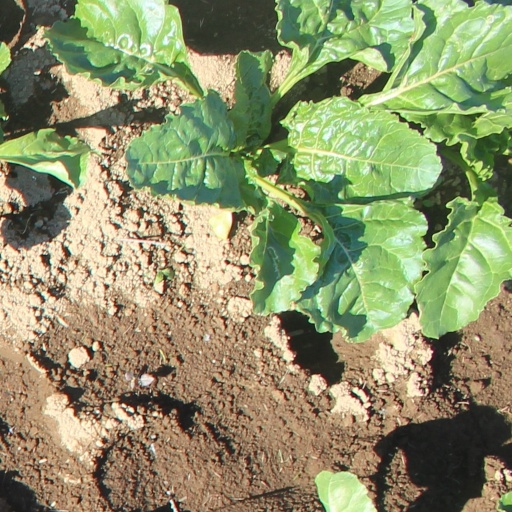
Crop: sugar beet